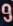
Number: 9